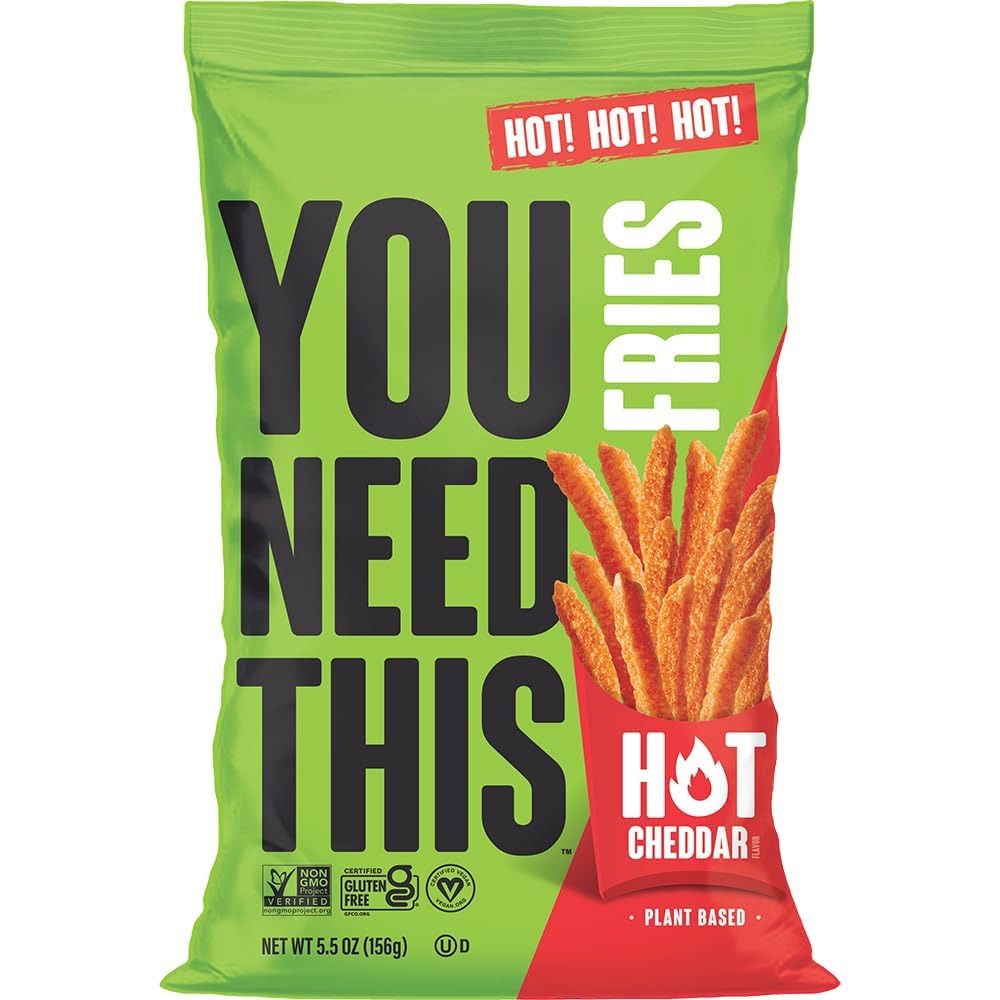
Item Name: YOU NEED THIS Hot Cheddar Fries, 5.5 Oz Bags (Pack of 4)
Bullet Point 1: Non-GMO Project Verified
Bullet Point 2: Gluten-free certified
Bullet Point 3: Vegan certified
Value: 22.0
Unit: Ounce

Price: 3.59